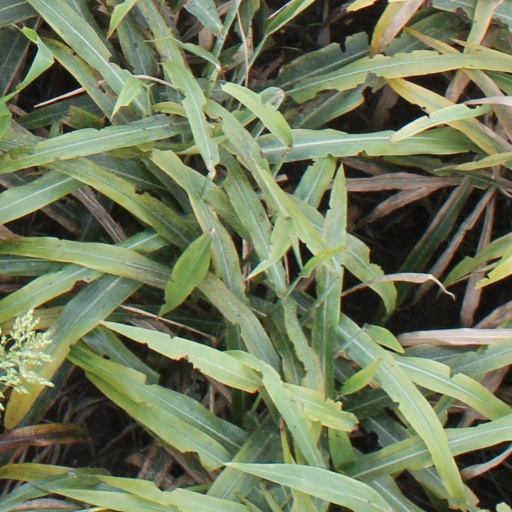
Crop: sorghum